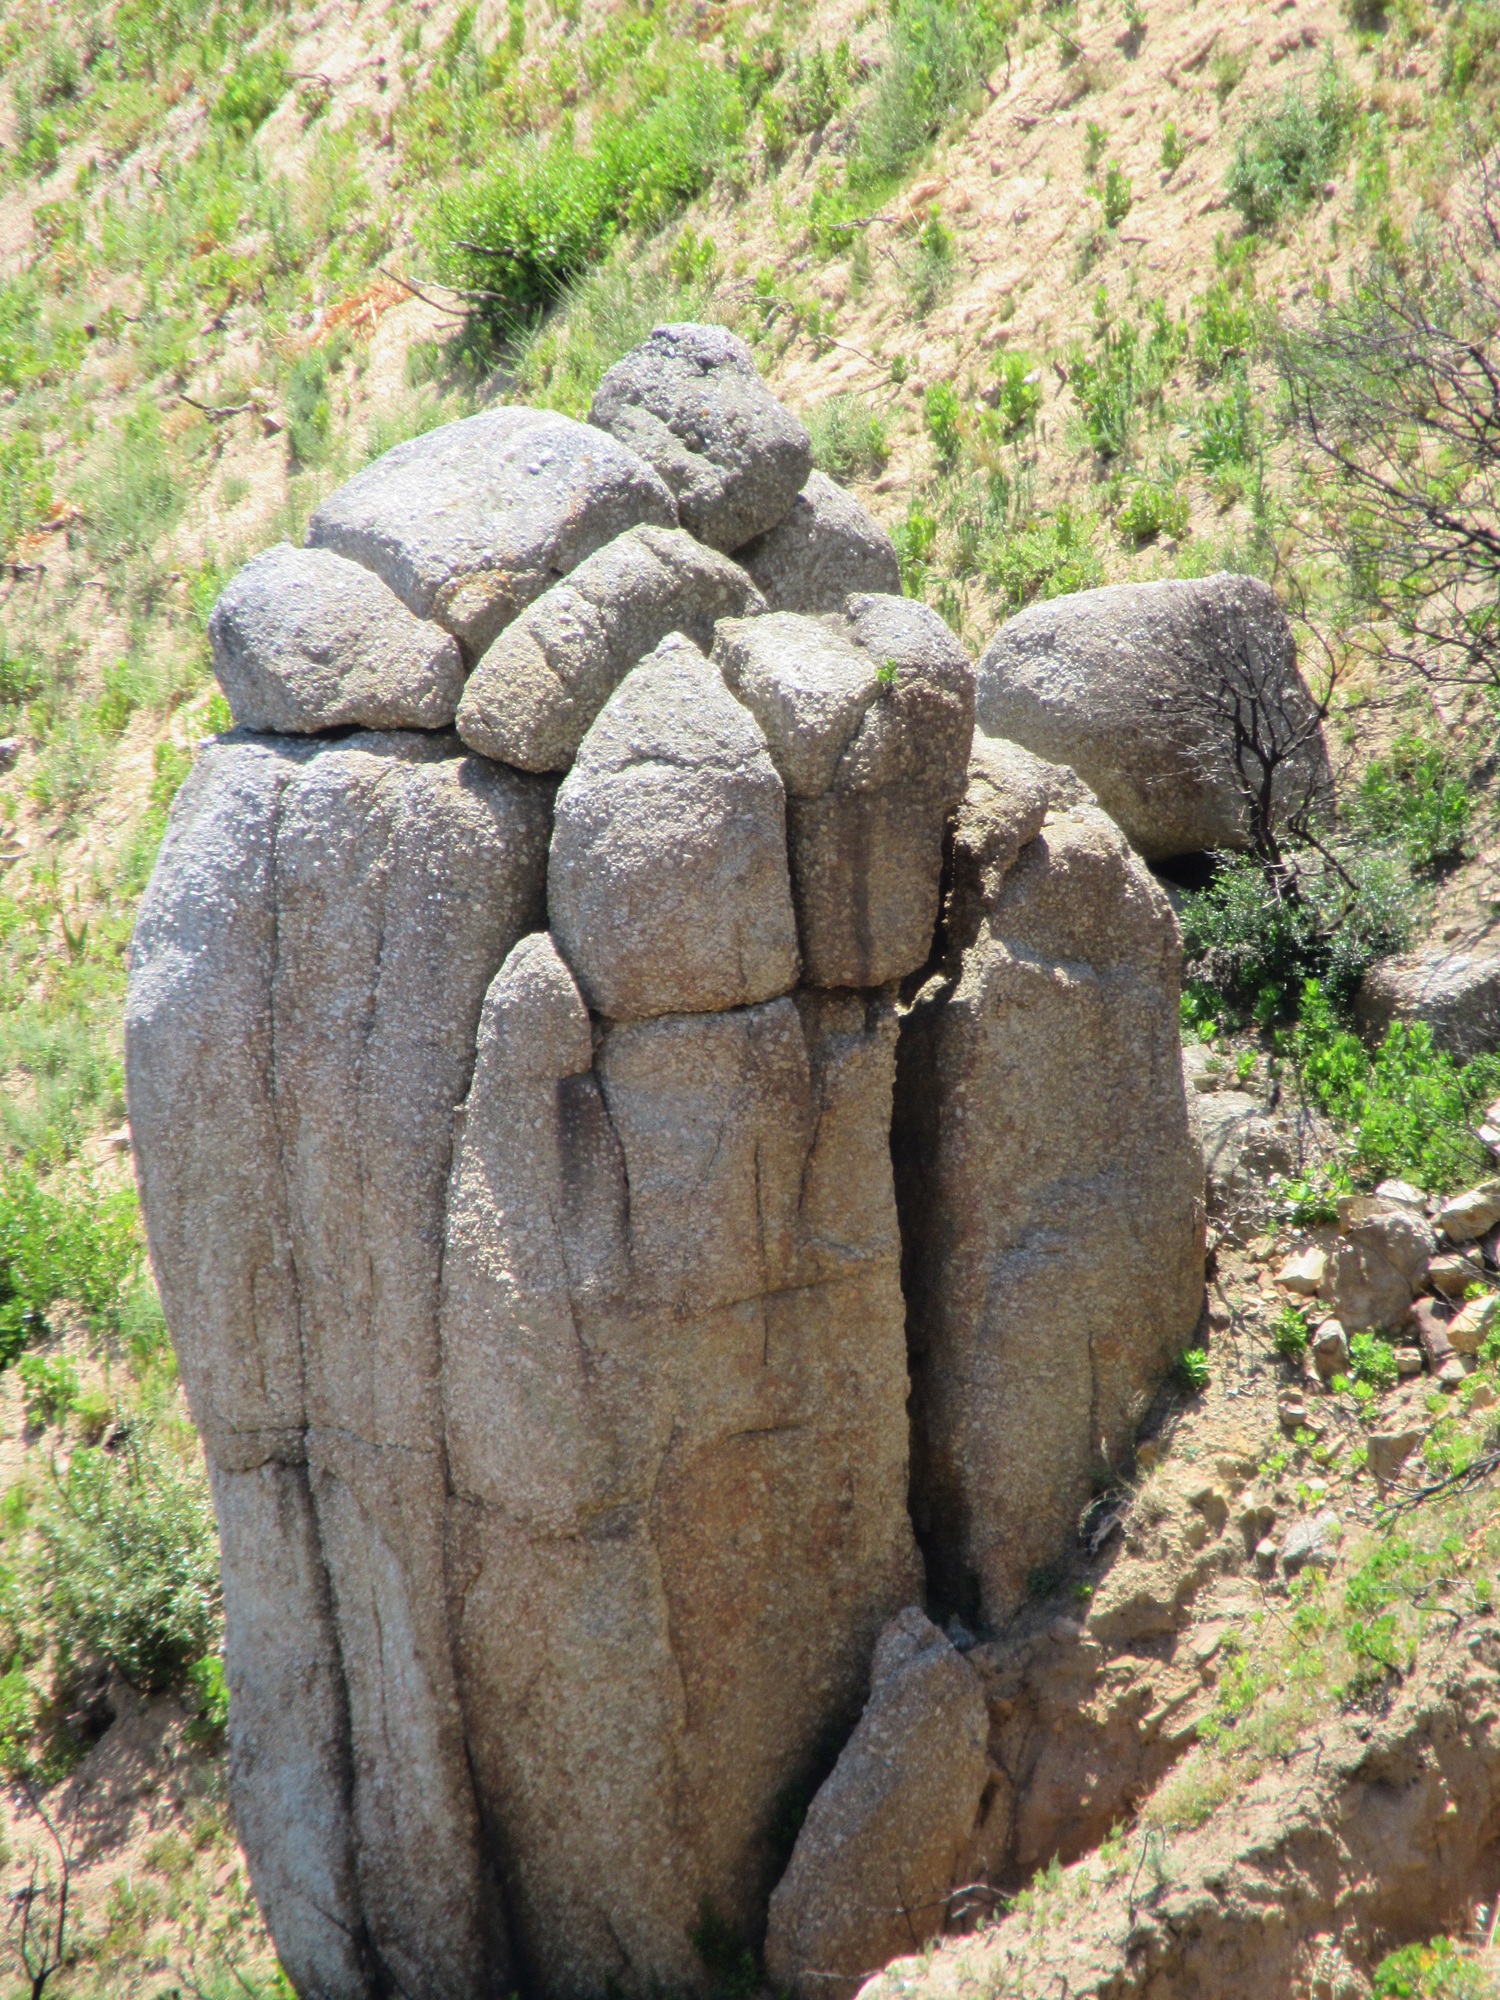
rock, mountain, trail, monument, formation, material, sculpture, geology, boulder, monolith, bedrock, megalith, ancient history